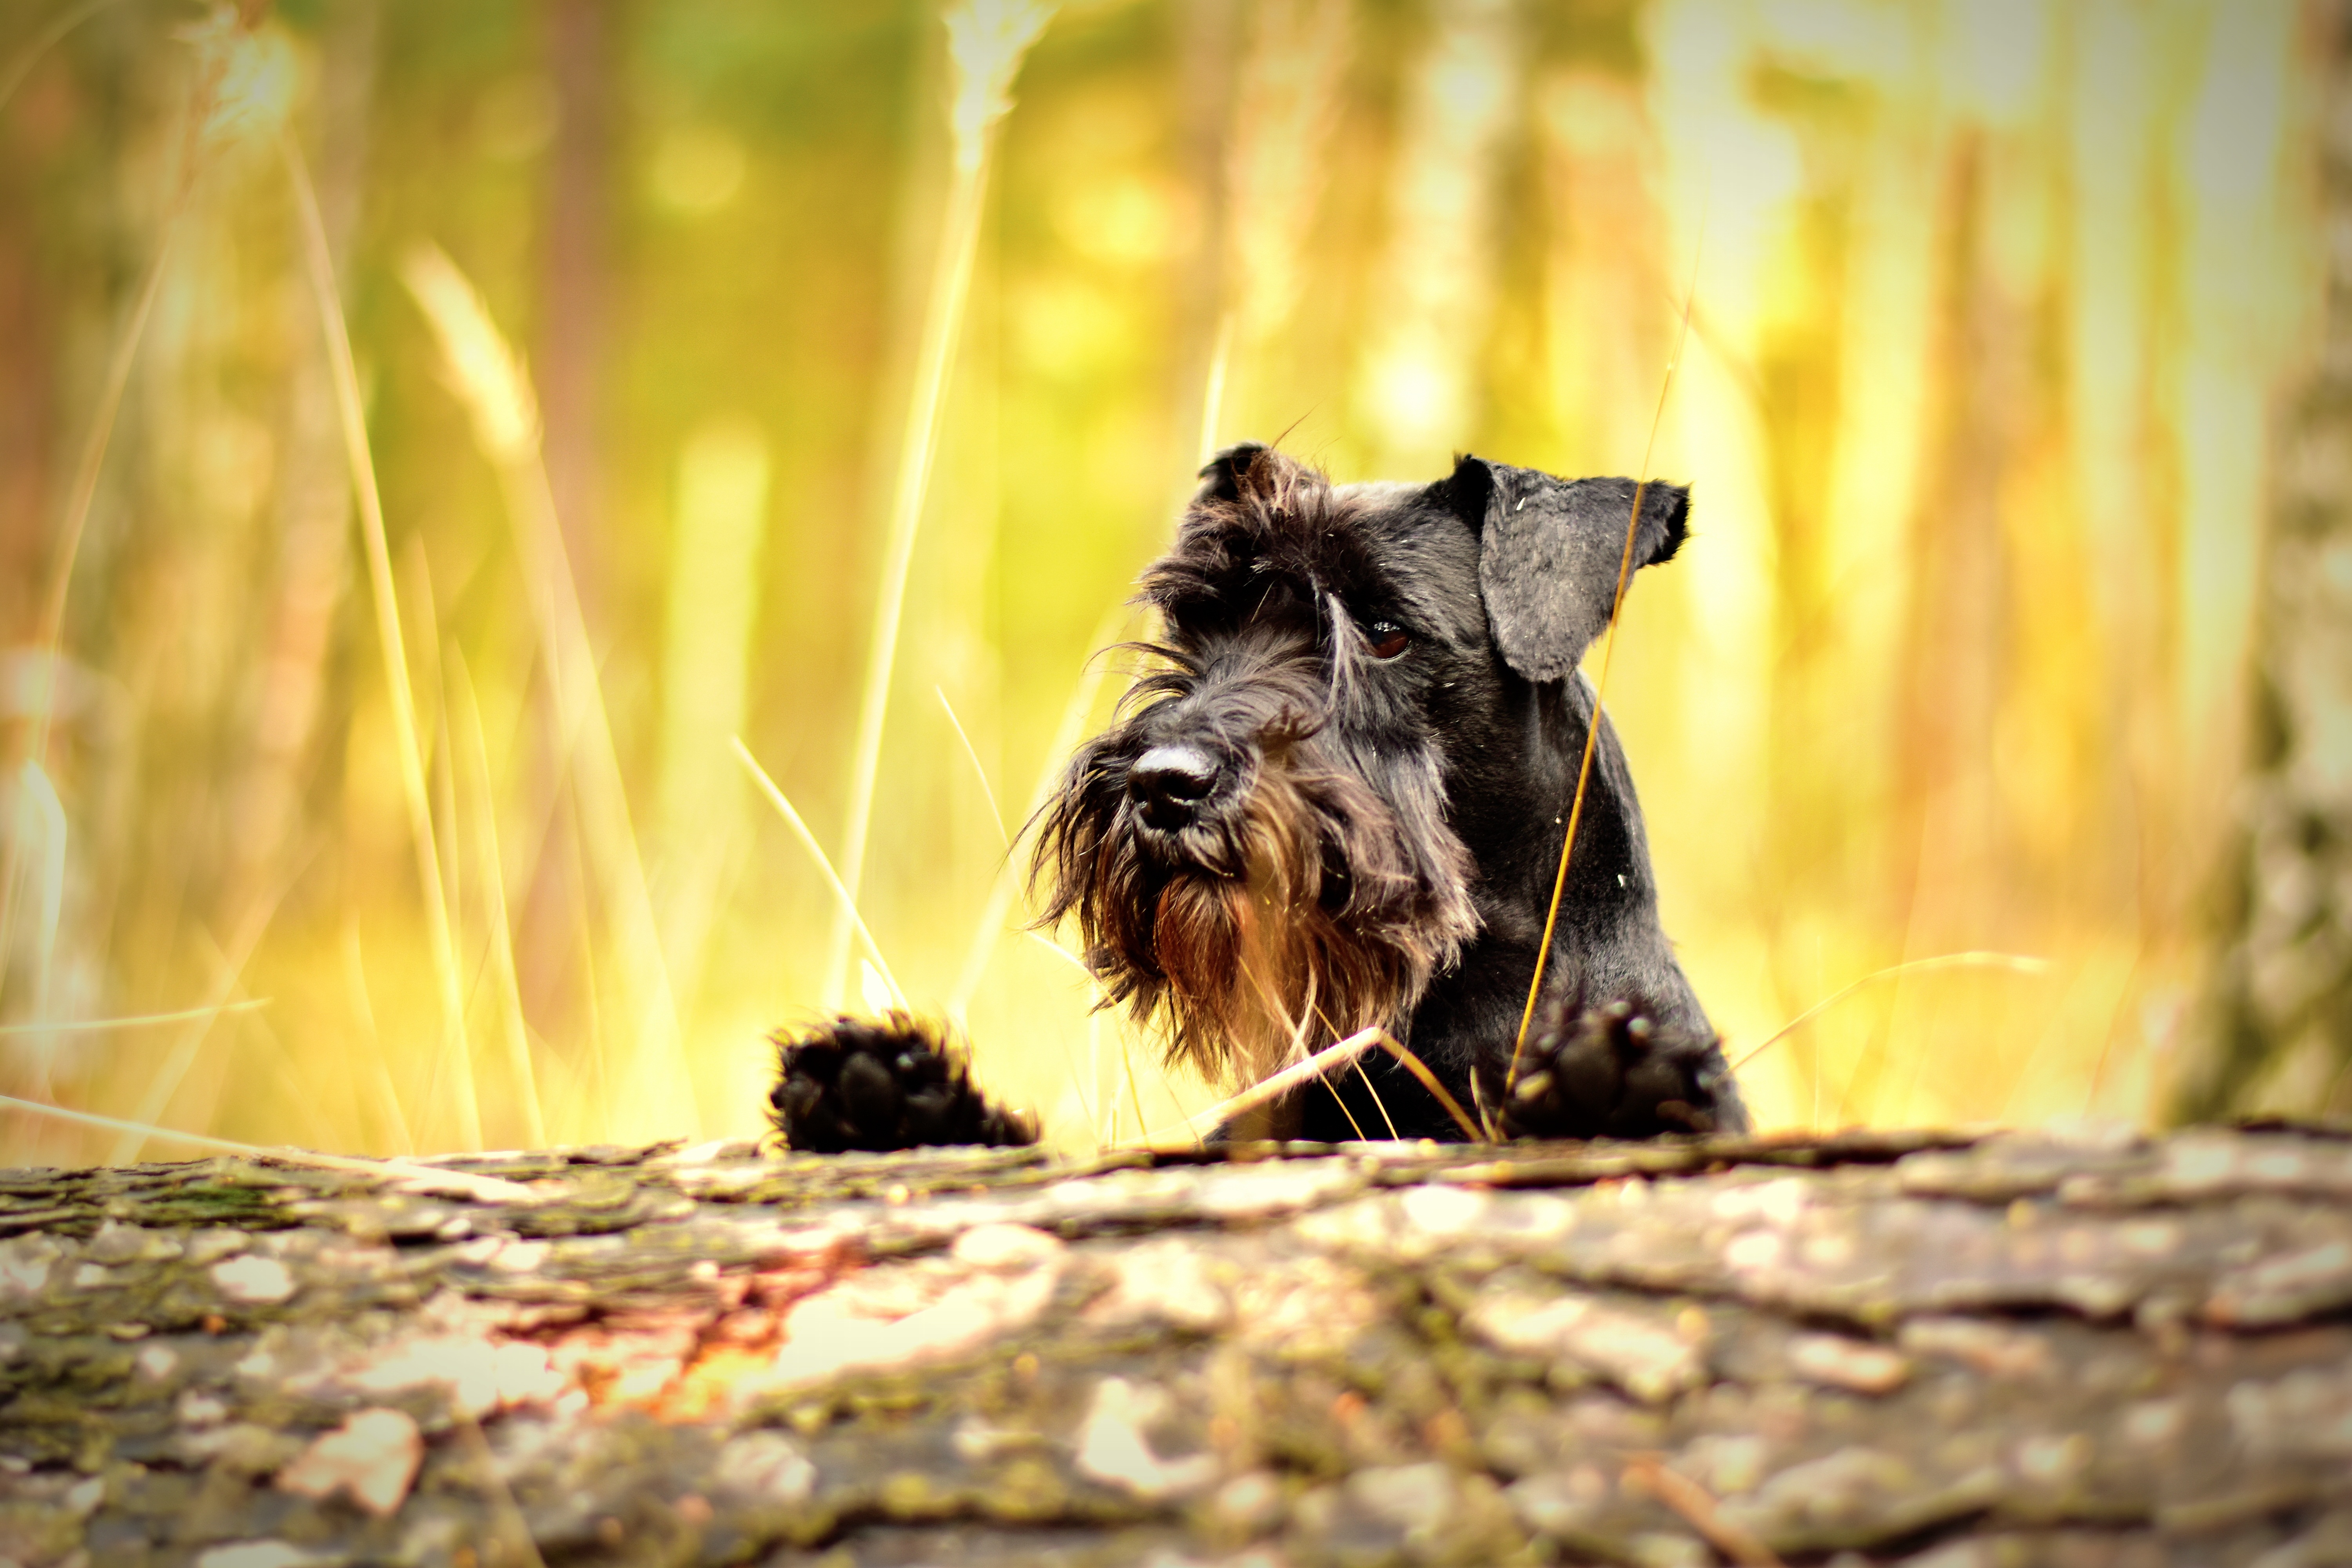
nature, forest, dog, wildlife, autumn, mammal, black, fauna, vertebrate, schnauzer, miniature schnauzer, pet photography, dog like mammal